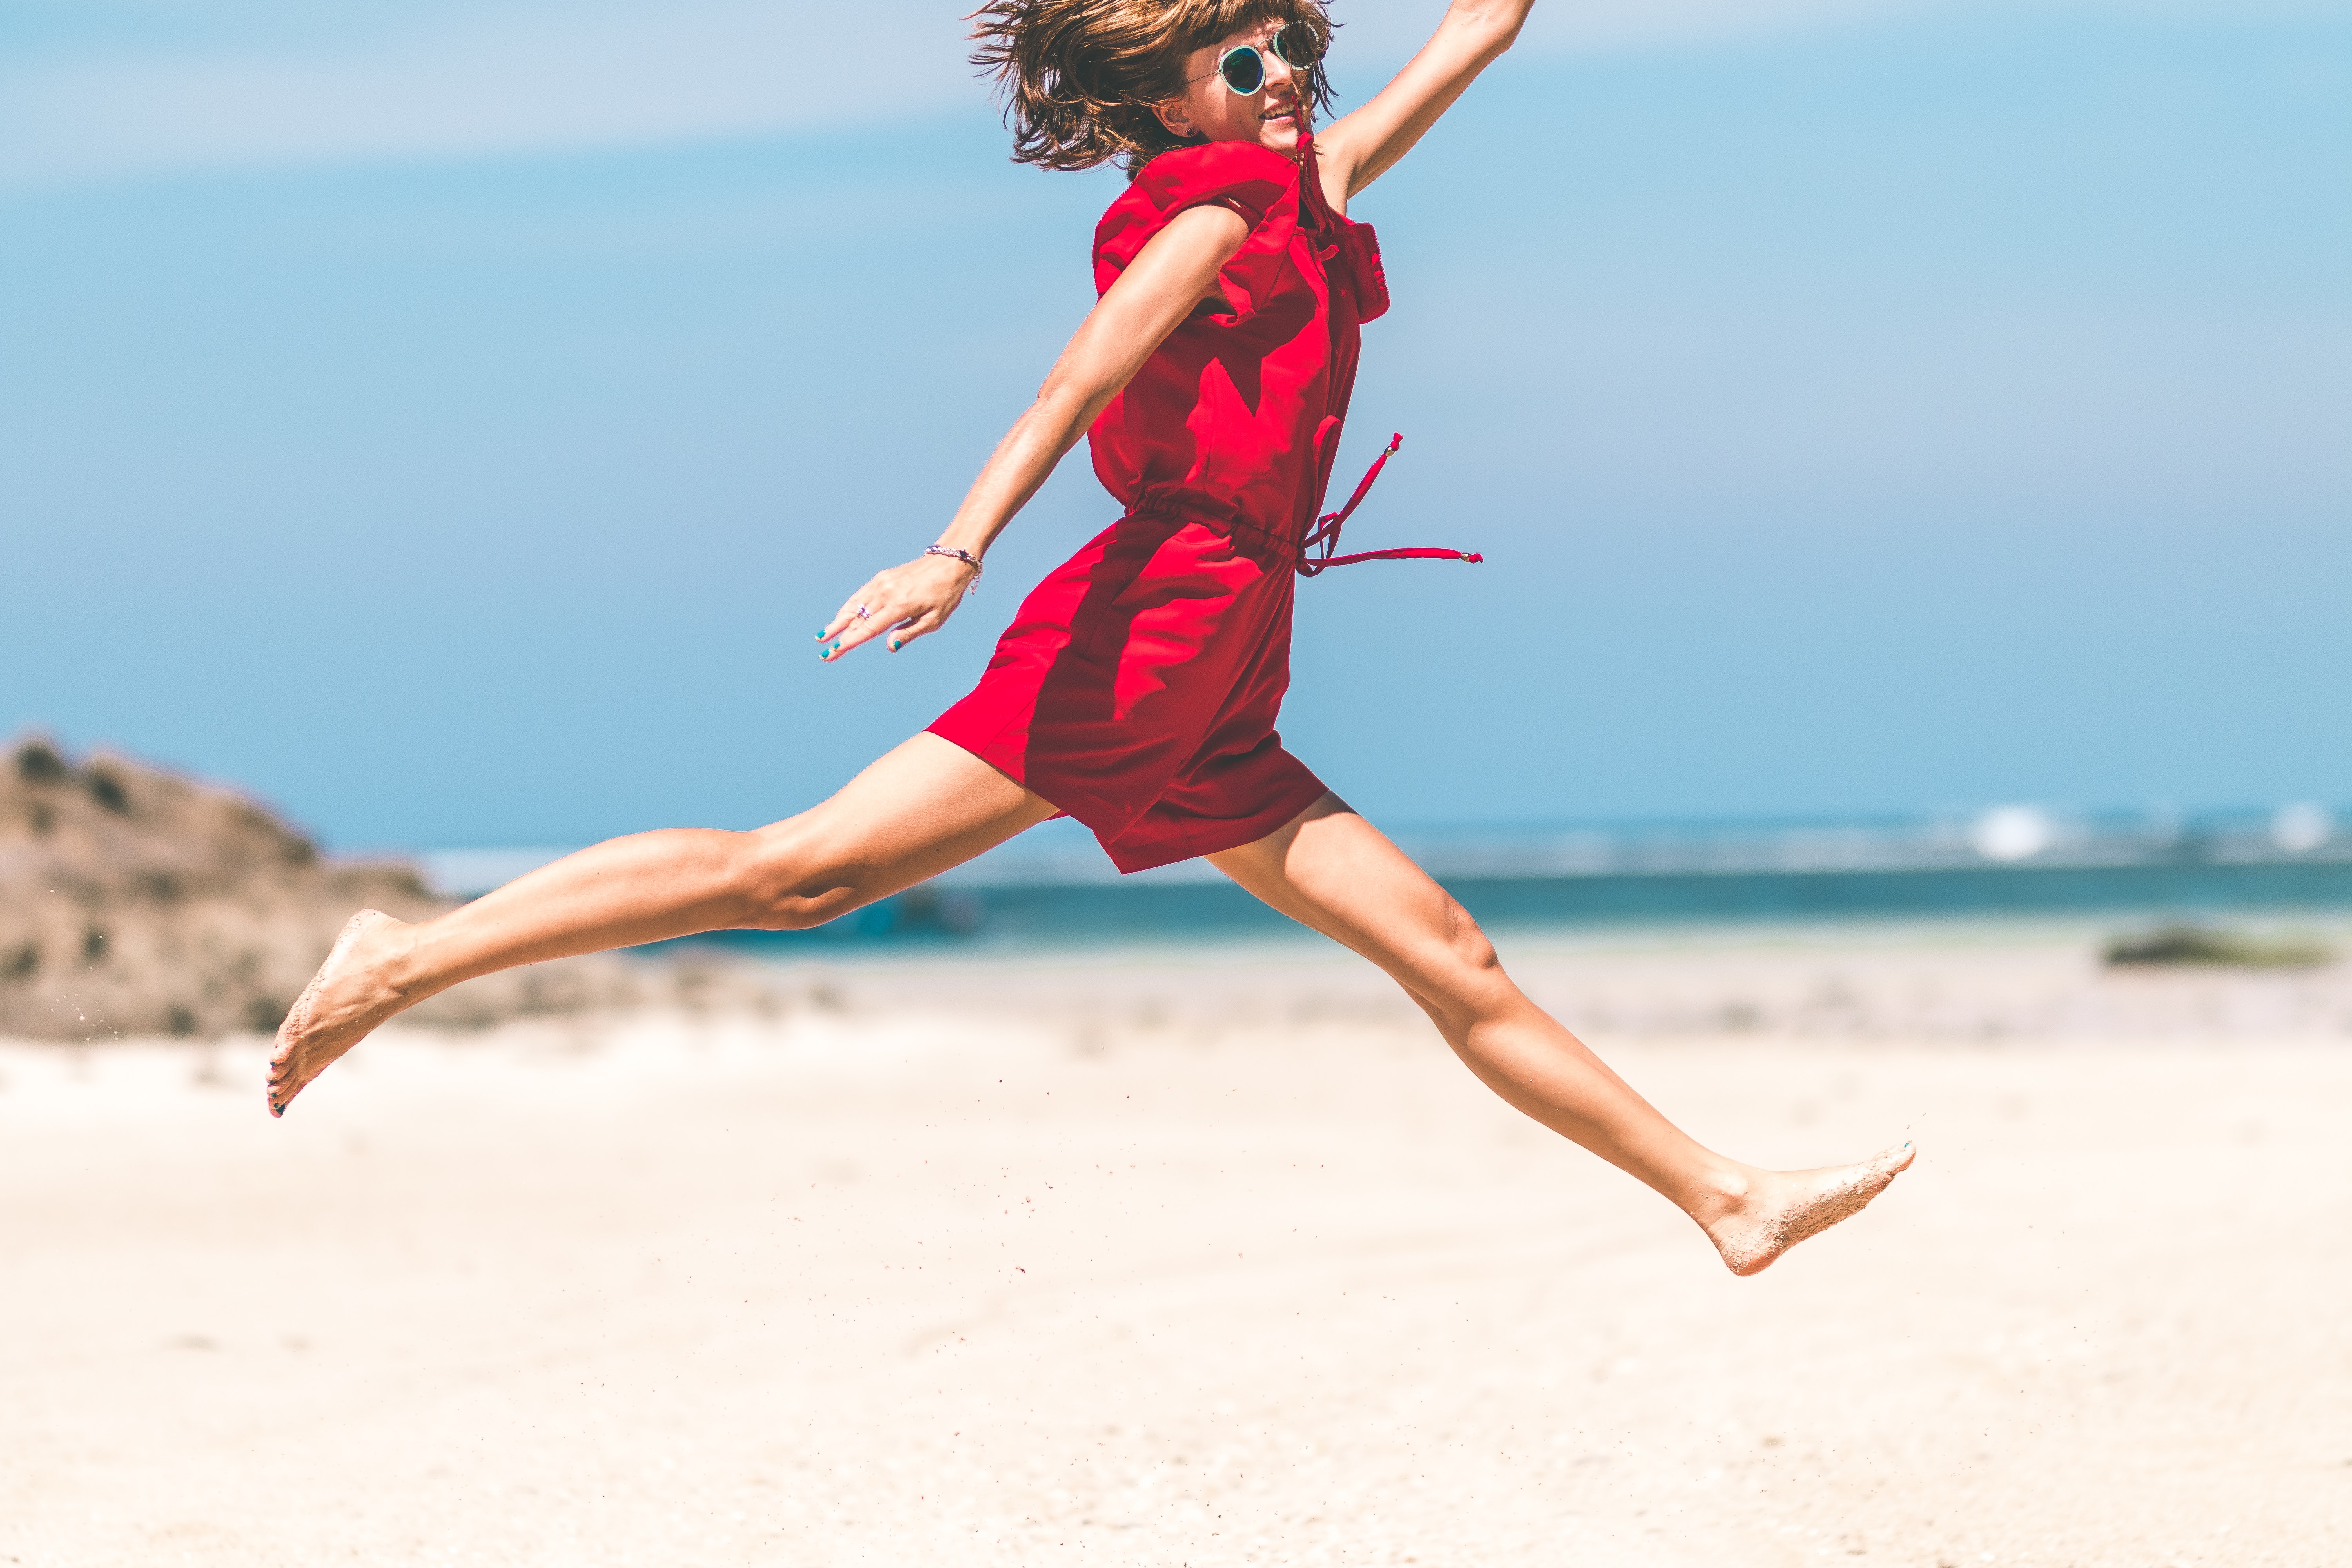
jumping, vacation, fun, sand, summer, happy, beach, running, recreation, exercise, sea, sportswear